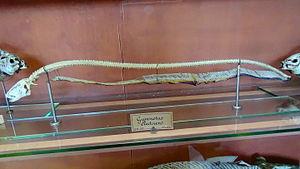
Anguille électrique - Electrophorus electricus - squelette MNHN
L'Anguille électrique est une espèce de poissons d'eau douce rencontrée dans le Nord de l'Amérique du Sud, du bassin de l'Orénoque à celui de l'Amazone. Ce poisson peut atteindre 2,5 m de long et peser 20 kg.